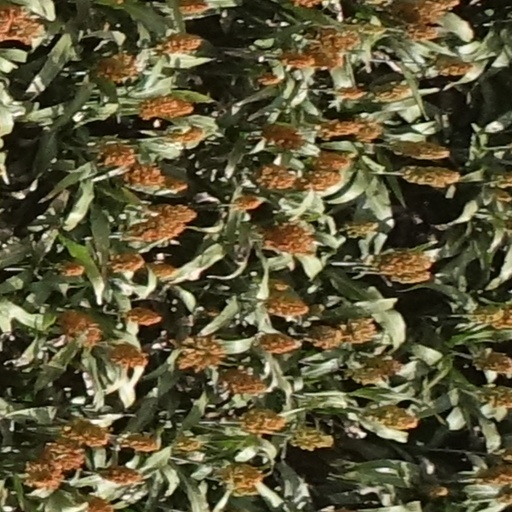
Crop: sorghum